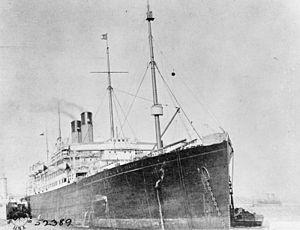
Le Celtic est un paquebot britannique de la White Star Line mis en service en 1901. Second navire de la compagnie à porter ce nom, il se démarque par sa taille en étant le premier navire surpassant le tonnage du Great Eastern. Il est le dernier navire commandé par Thomas Henry Ismay avant sa mort, en 1899. Sa grande taille et sa vitesse très réduite mais économique inaugurent une nouvelle politique de la compagnie visant à privilégier la taille, le luxe et le confort, au détriment de la vitesse. Trois autres navires de conception presque similaire le suivent, le Cedric, le Baltic et l'Adriatic. À eux quatre, ils deviennent célèbres sous le nom de Big Four.